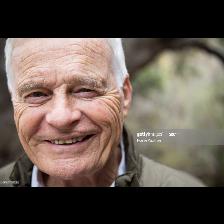
Label: Human